Jungle Cubs

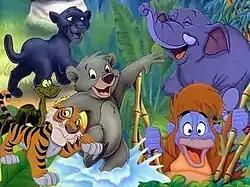
The "Jungle Cubs" kids: Shere Khan, Kaa, Bagheera, Baloo, Hathi, and Louie.

Three VHS releases containing 11 episodes of the series were released in the UK, Australia and New Zealand. These international releases included newly-animated wraparounds set at unspecified points during the original film with Mowgli (voiced by Tyler Mullen) interacting with the characters as adults, as they recall events from their childhood through the series' episodes. In these segments, Baloo is voiced by Ed Gilbert, Bagheera, Hathi, Kaa and Louie are voiced by Jim Cummings and Shere Khan is voiced by Tony Jay. Gilbert, Cummings and Jay reprised their roles from "TaleSpin".